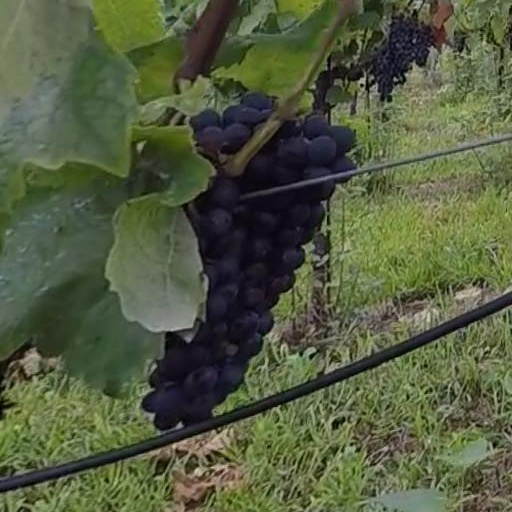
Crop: grape